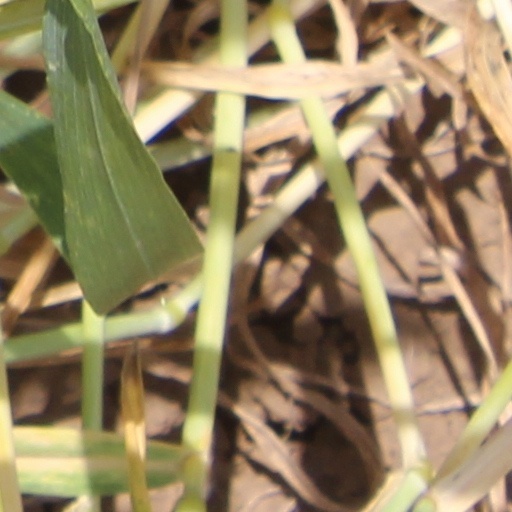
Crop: wheat